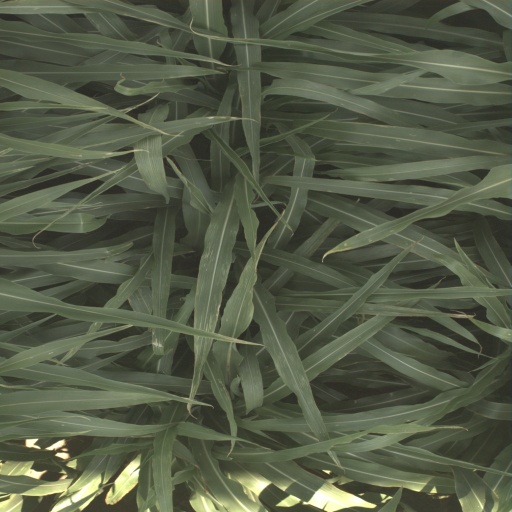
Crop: sorghum